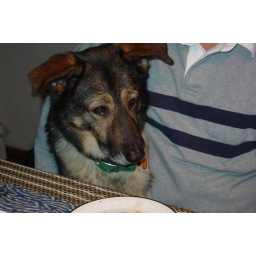
The cutest puppy in the world now eats apples all day in doggy heaven.